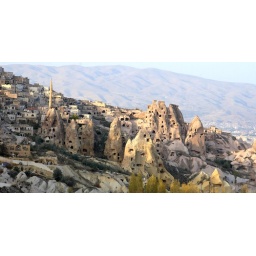
Ancient rock houses intermingled with modern houses in Cappadocia, Turkey